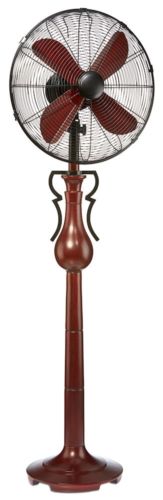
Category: fan